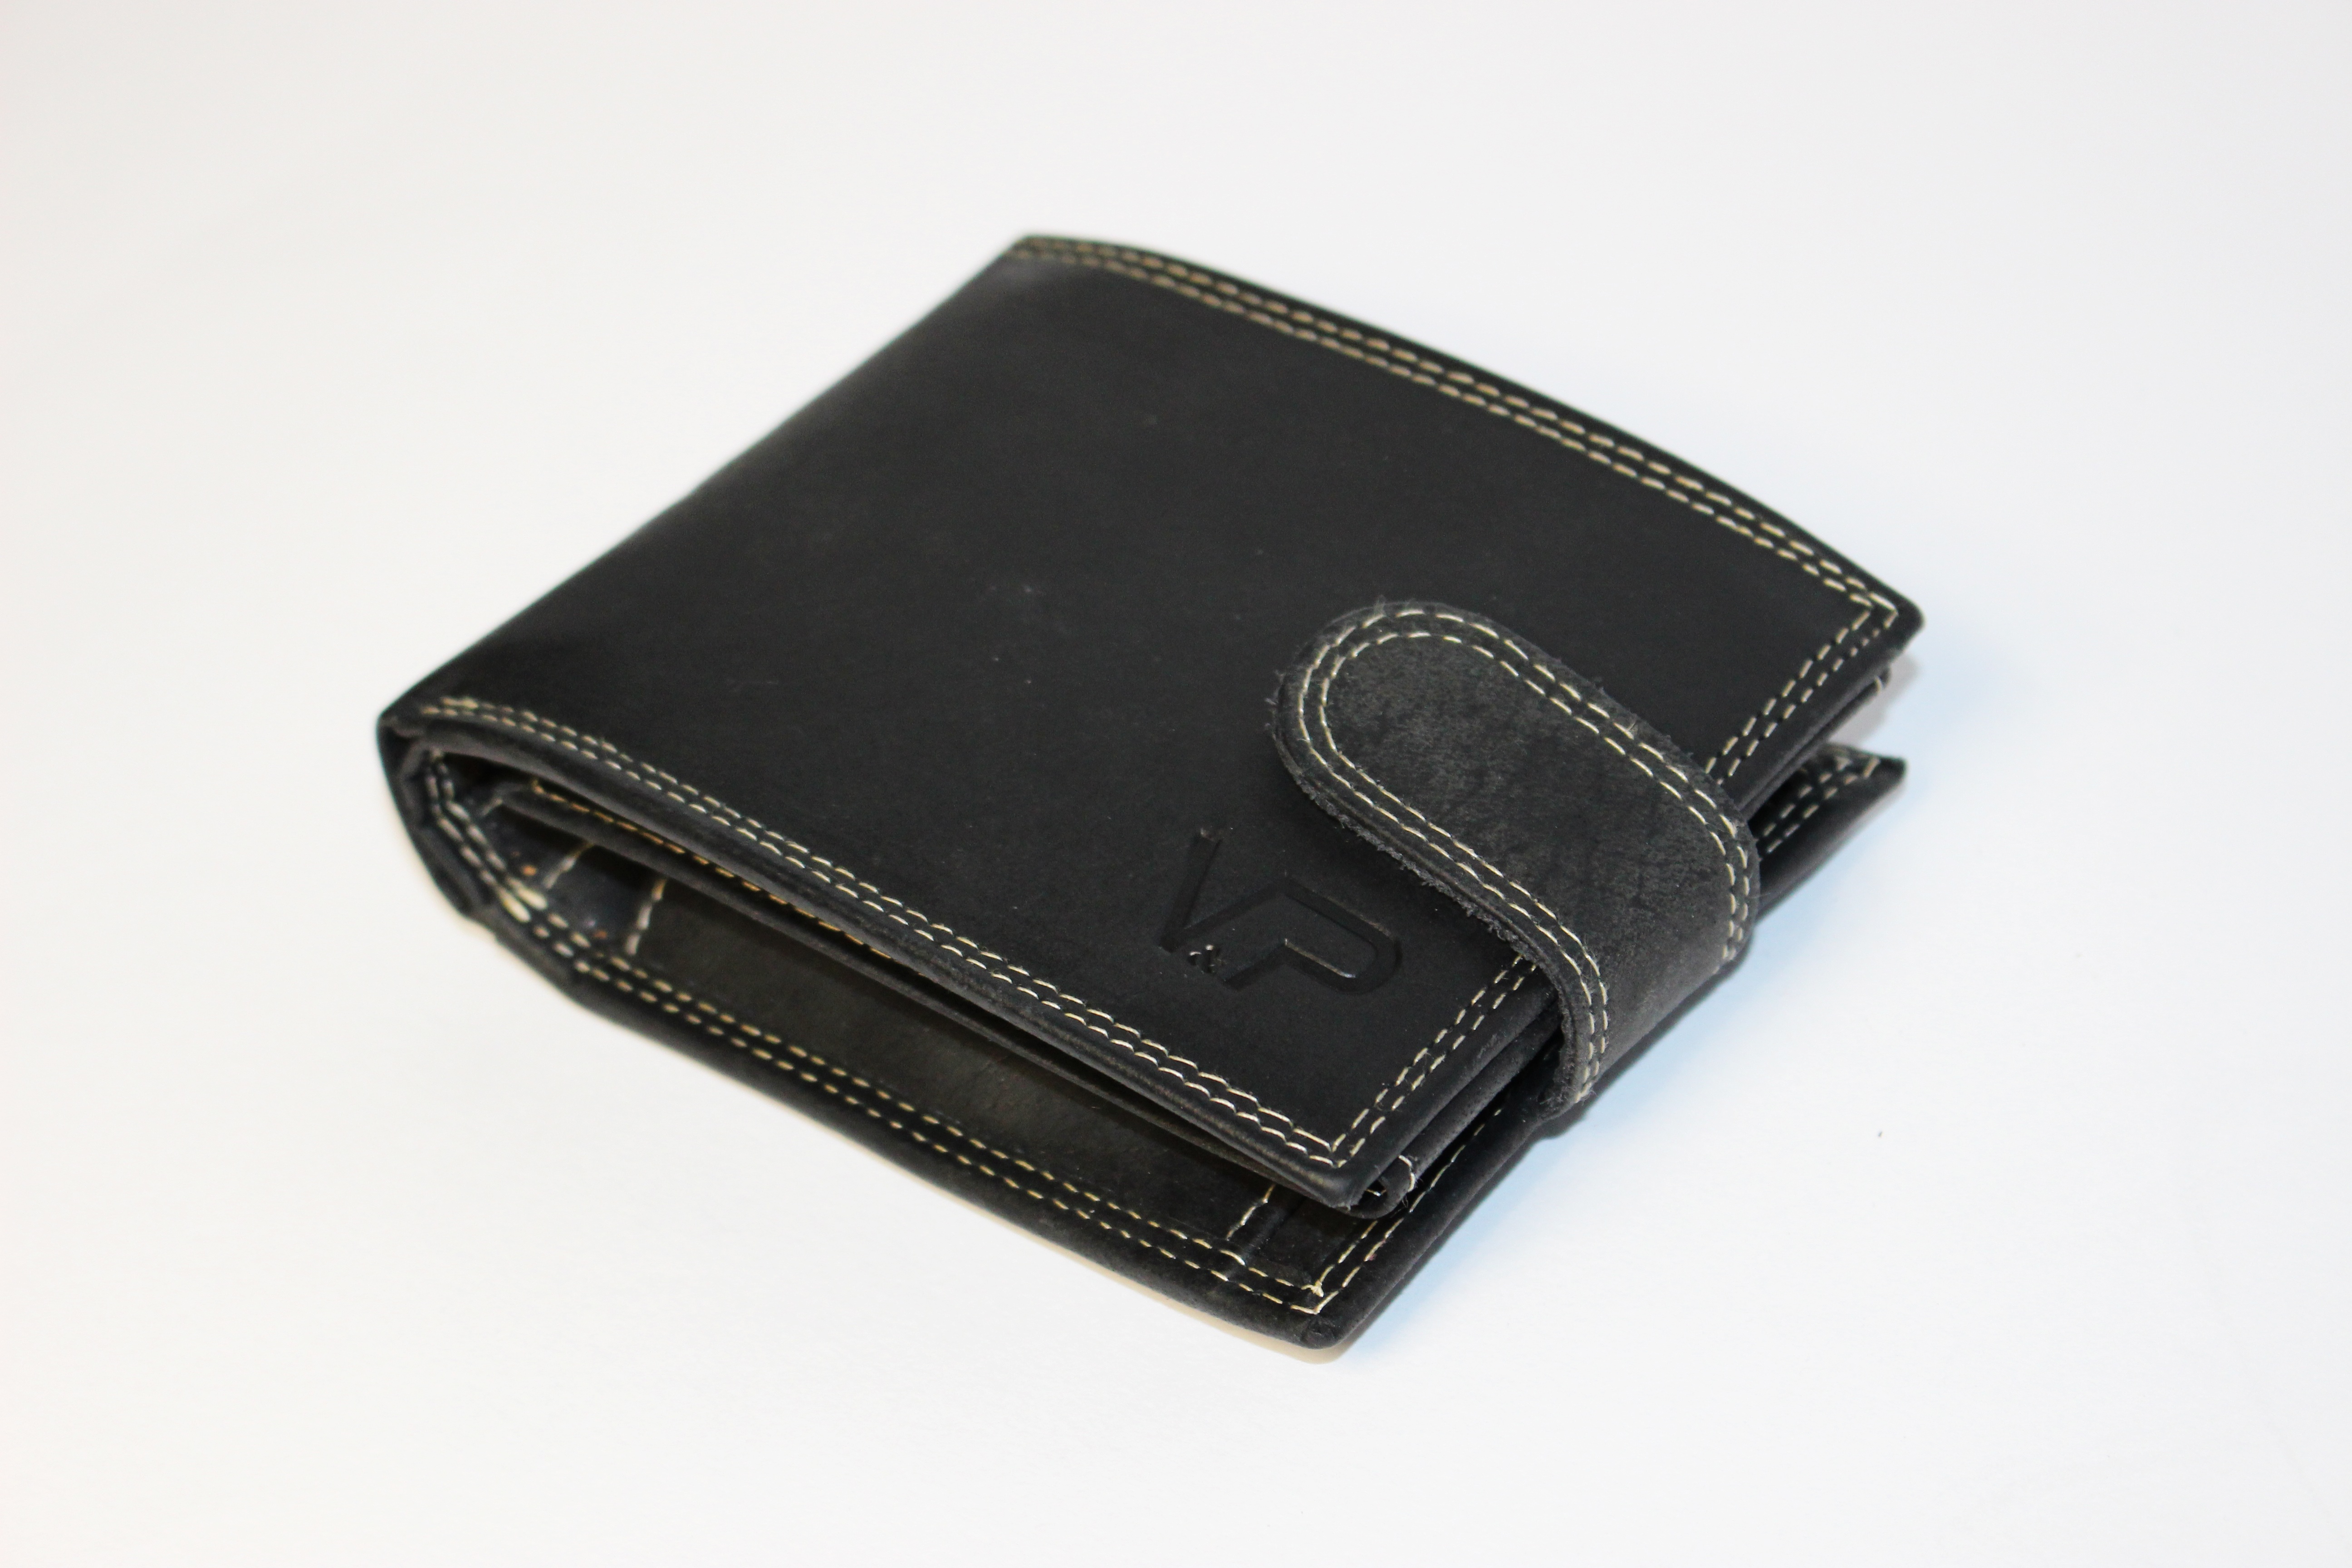
leather, money, business, wallet, brand, coins, finance, banknotes, fashion accessory, coin purse, leather wallet